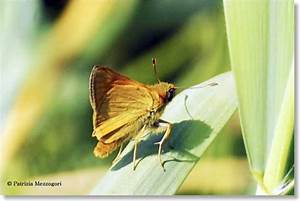
Label: farfalla